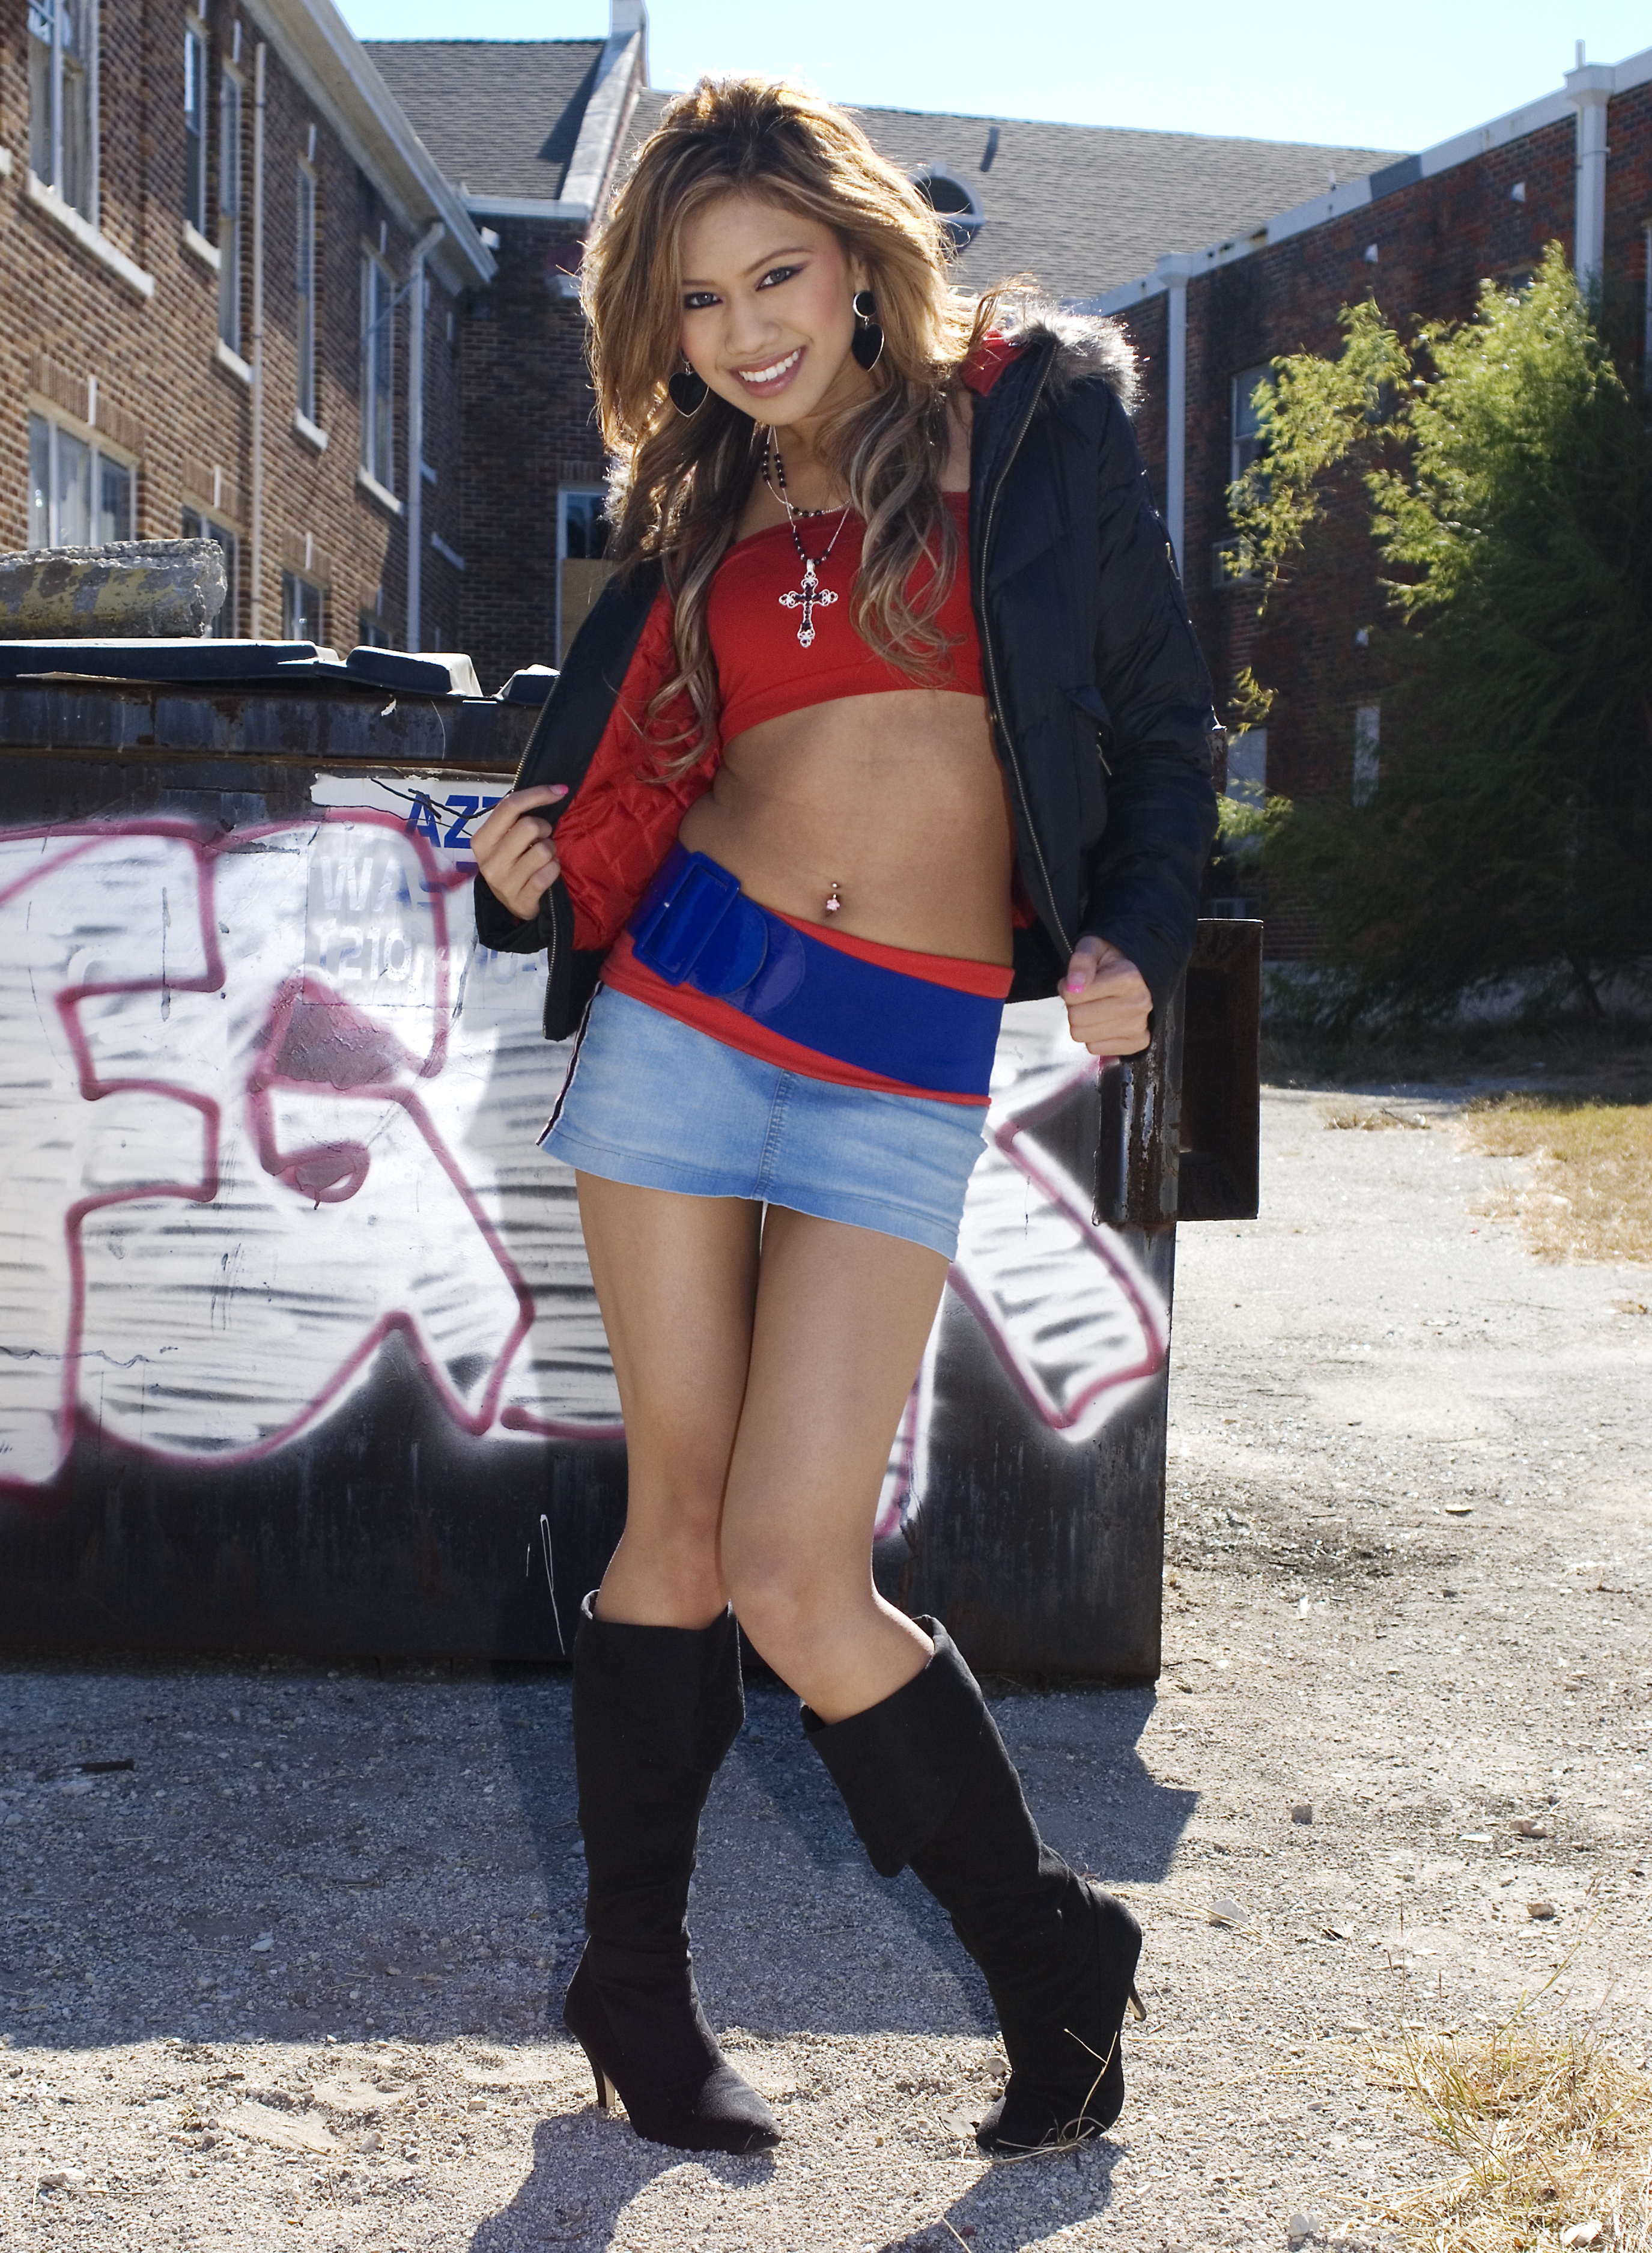
girl, woman, asian, leg, model, young, fashion, clothing, lady, modern, smiling, human body, posing, happy, hot, thigh, footwear, sexy, costume, casual, attractive, glamour, sensual, abdomen, hot woman, hip hop